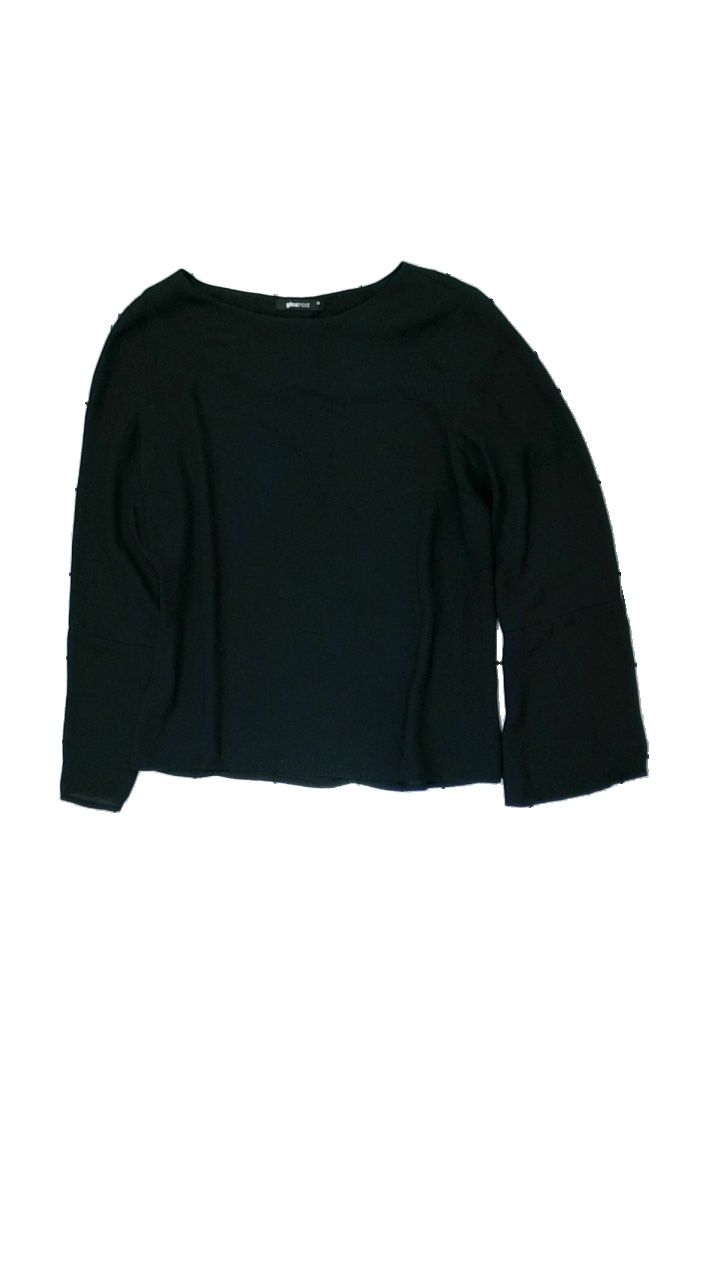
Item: Top (Ladies)
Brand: Gina Tricot
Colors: Black
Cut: Regular
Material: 100% poly
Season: All
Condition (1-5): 3
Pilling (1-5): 5
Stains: Major
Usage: Export
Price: <50